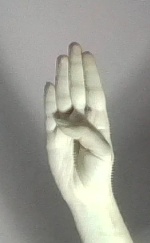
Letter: kaaf